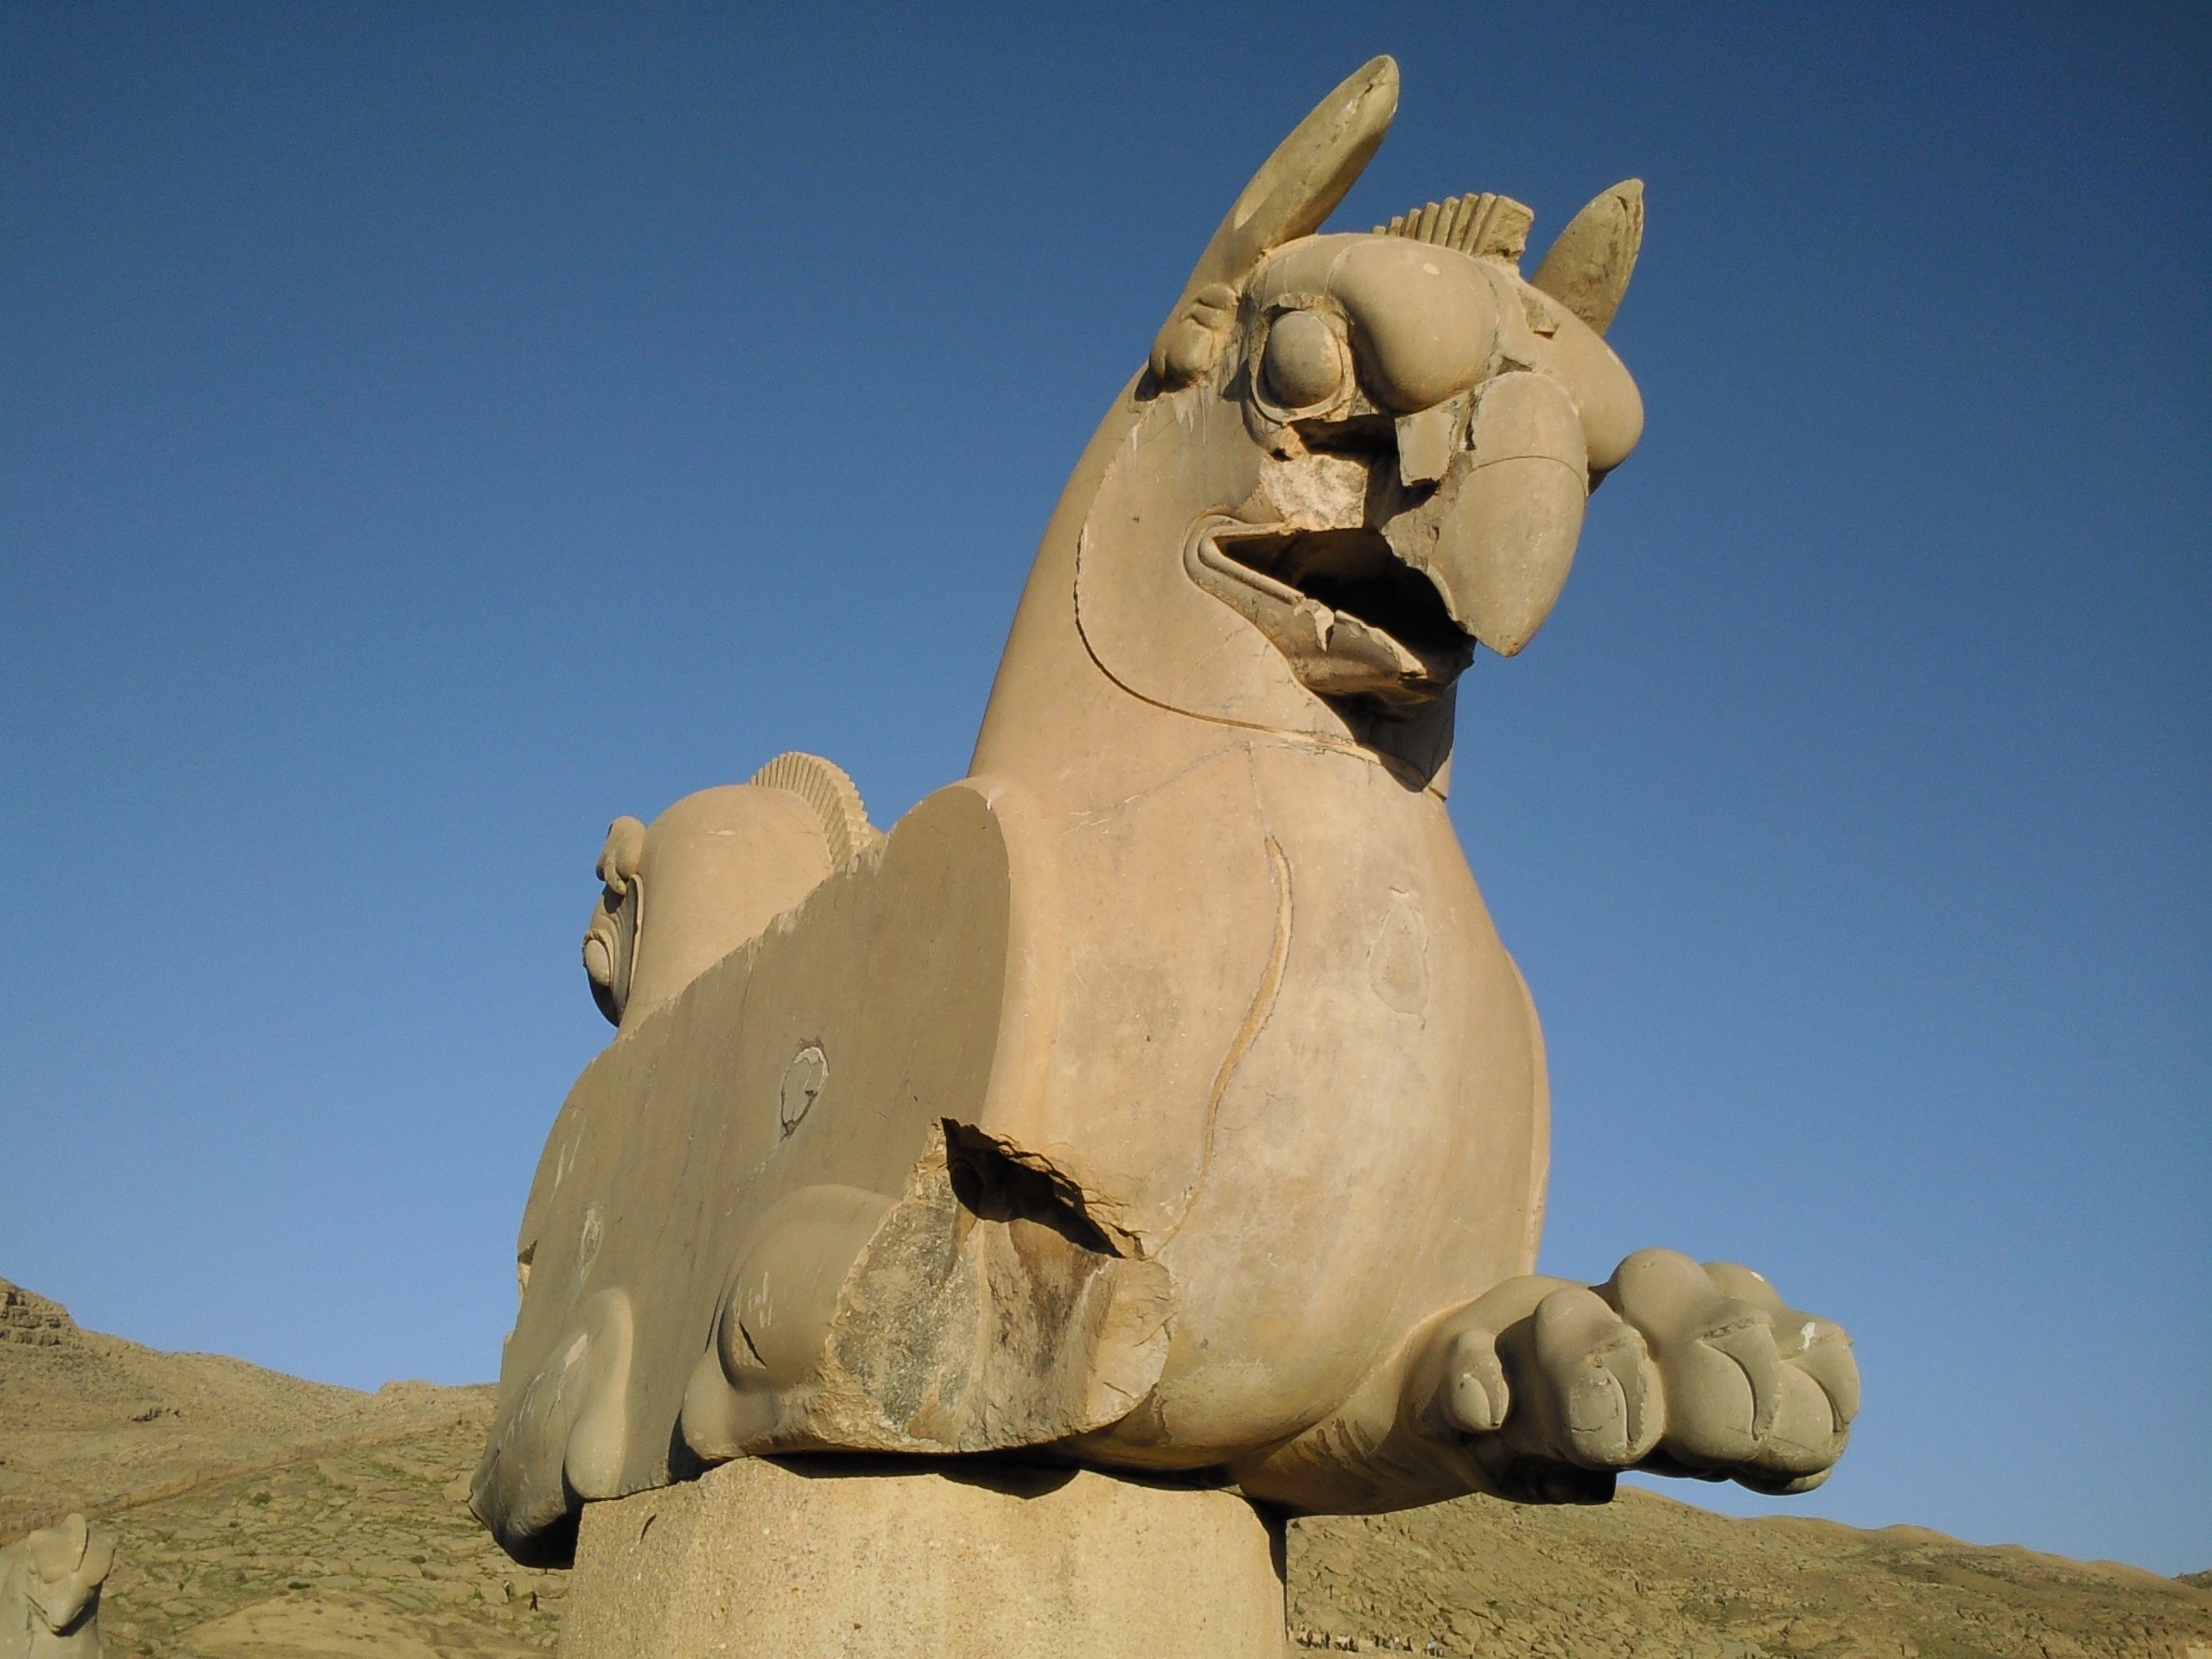
sand, monument, statue, lion, material, sculpture, art